Tintagel Slate Quarries

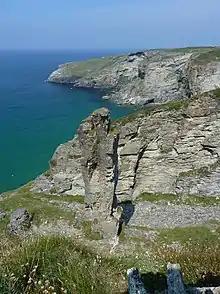
Lanterdan Quarry

The working faces of the coastal quarries reach to the full height of the cliffs- in the north and in the south. The cliff top is relatively flat with no naturally occurring coves, bays or river valleys. The stone itself is Upper Devonian slate and Lower Carboniferous slate of a greyish green colour and was used predominantly for roofing while the rubble was useful for building. The slate closer to sea level is generally of better quality than that higher up.